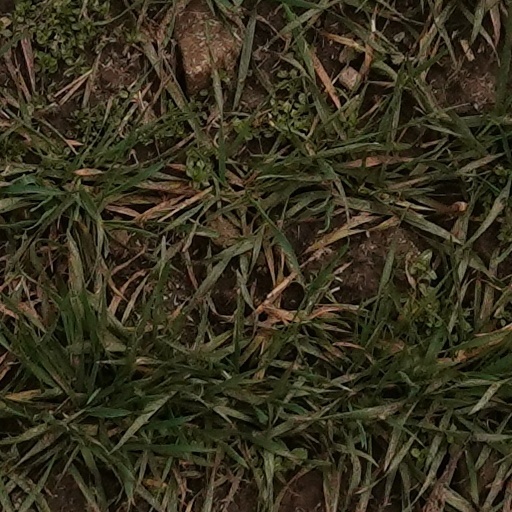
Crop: wheat